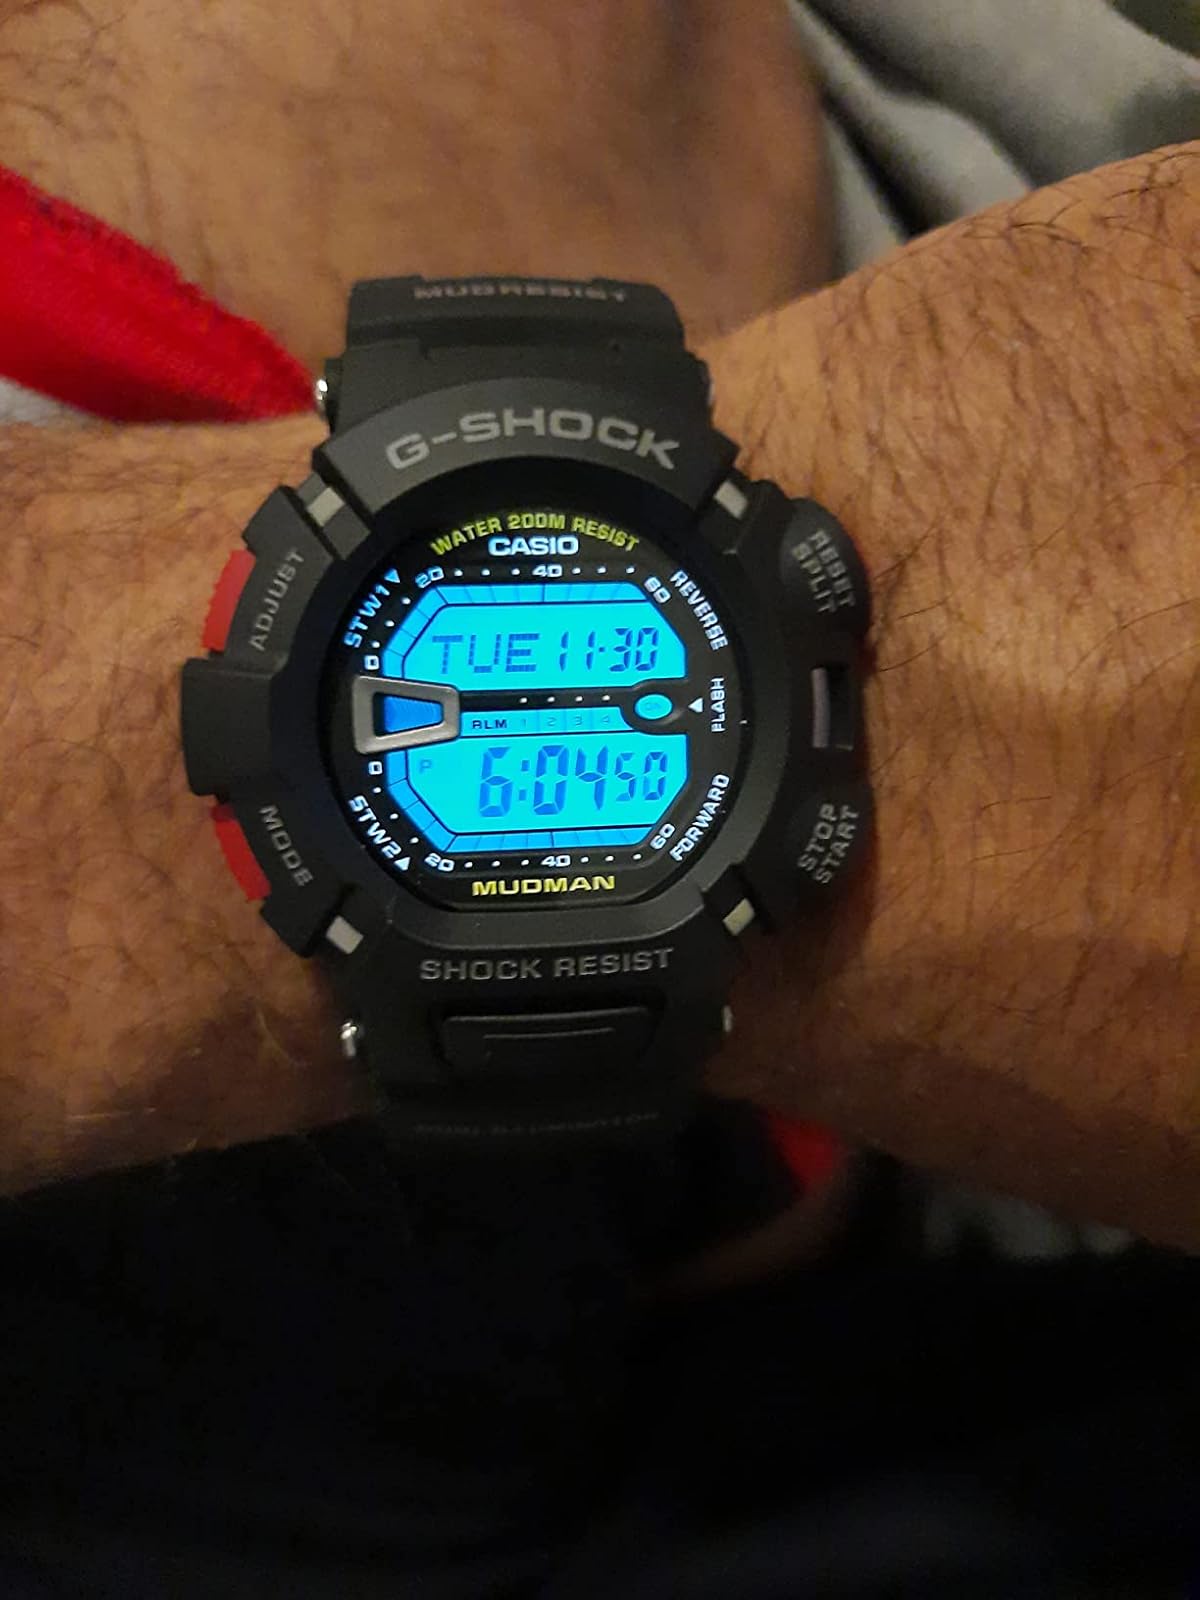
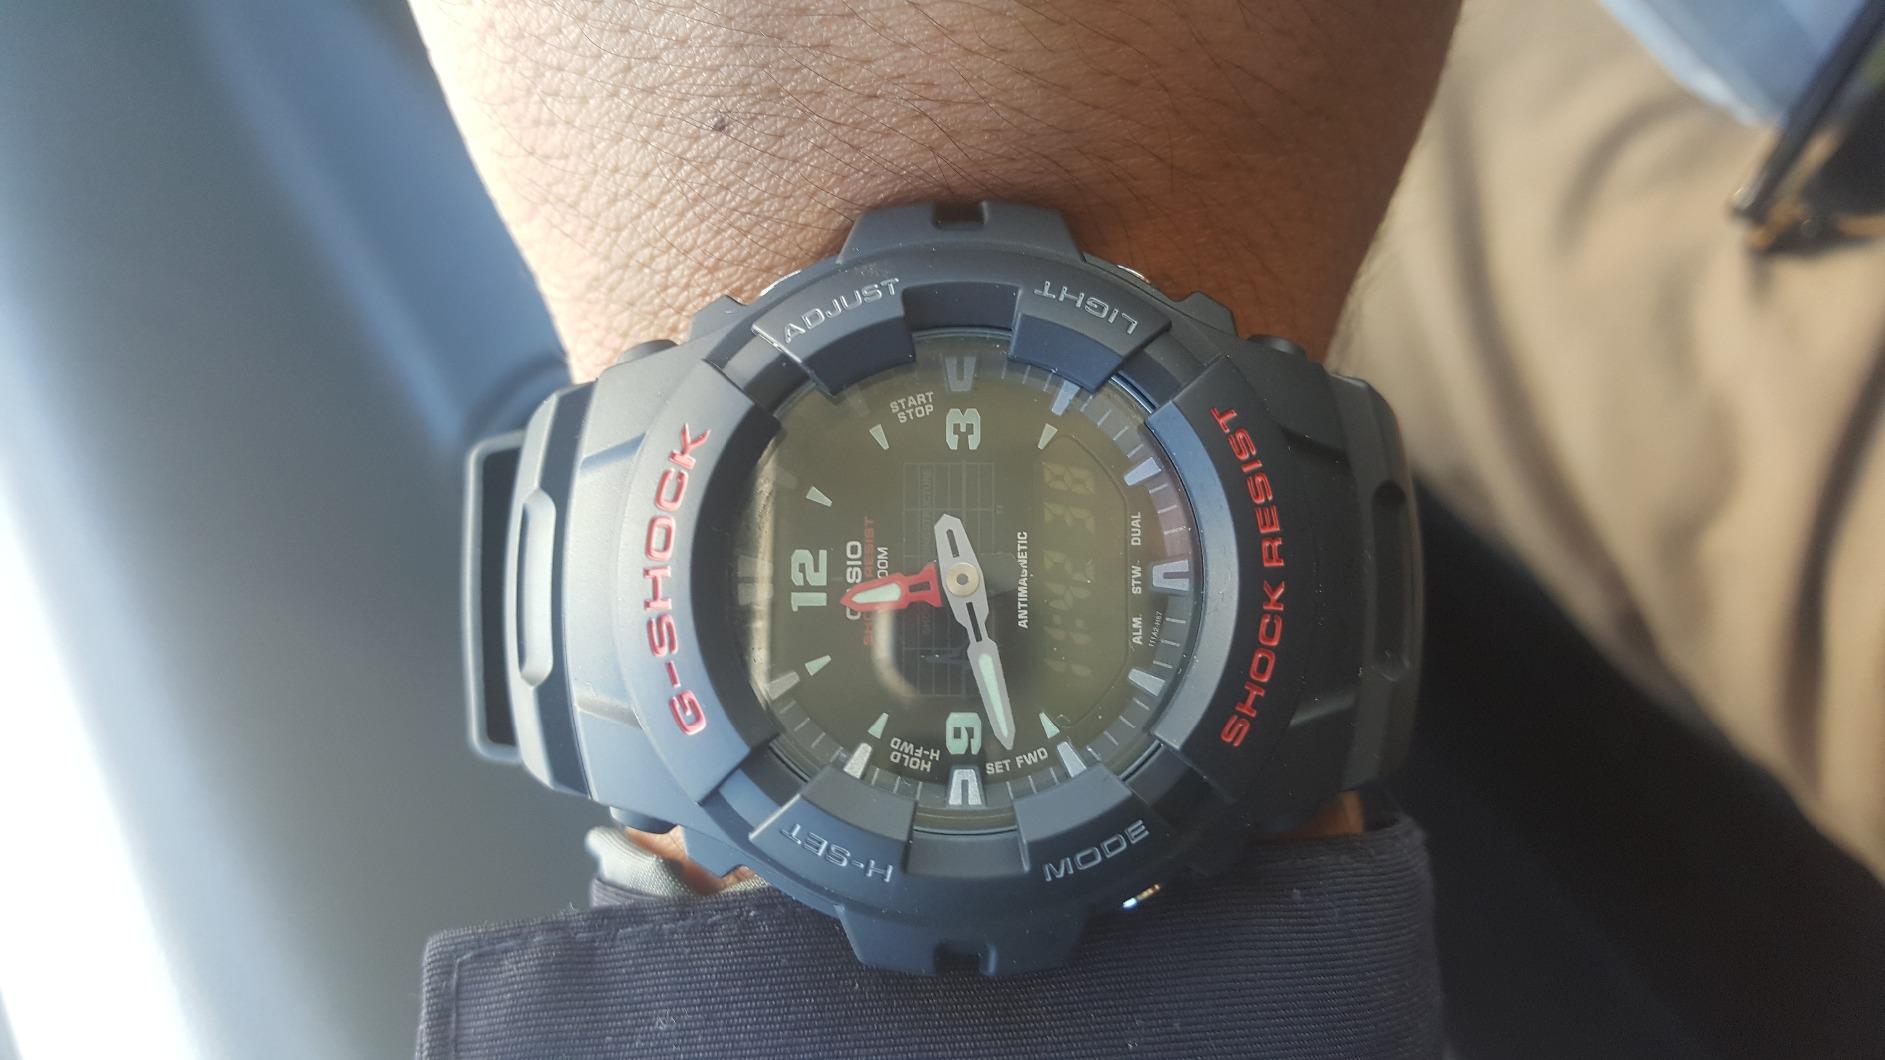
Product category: accessories_watch
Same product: no